Green Brigade

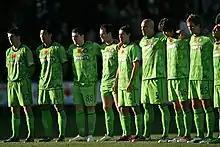
Celtic players with poppies on their shirts, November 2010

At a match against Aberdeen in November 2010, the Green Brigade unfurled two banners with the words "Your deeds would shame all the devils in Hell. Ireland, Iraq, Afghanistan. No bloostained poppy on our Hoops." This protest was against the placing of the remembrance poppy on Celtic's shirt for the match against St Mirren on 11 November 2010. Celtic expressed disapproval of these protests, saying they were damaging to the image of the club and its fans, and pledged to ban those involved.